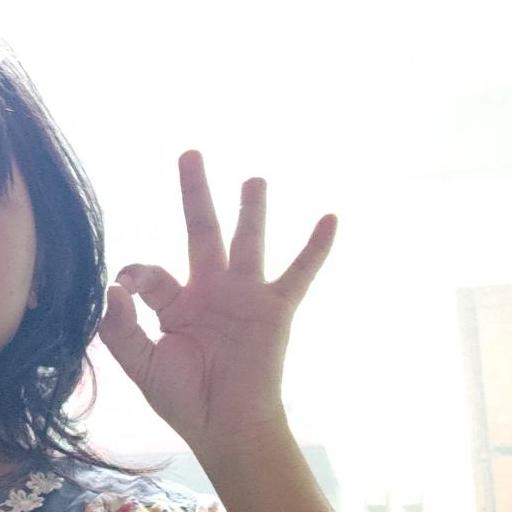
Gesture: ok